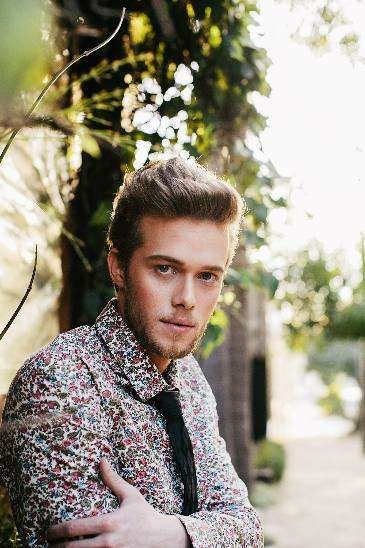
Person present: Yes